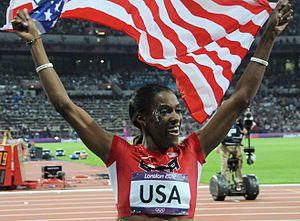
DeeDee Trotter après le succès du relais américain dans le 4x400 aux jeux olympiques de Londres 2012